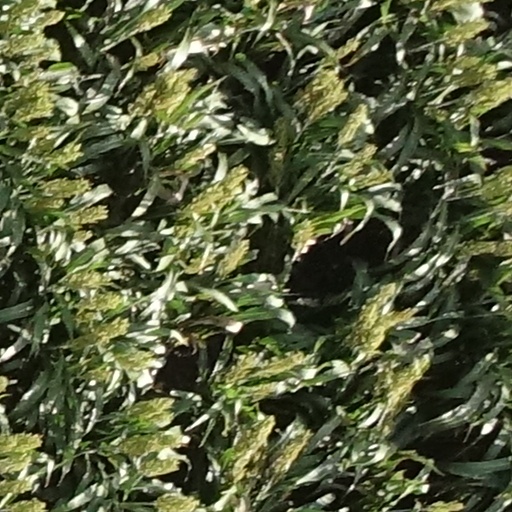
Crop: sorghum